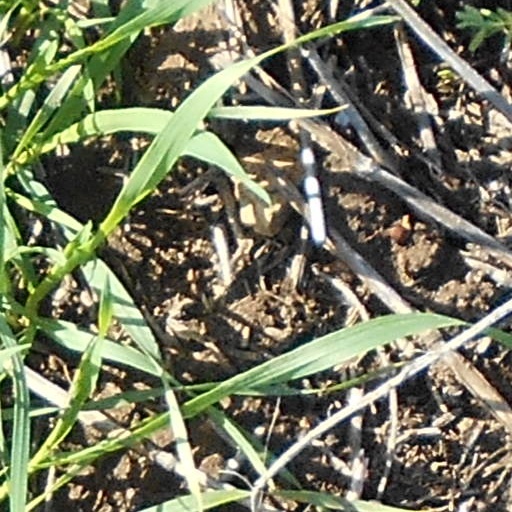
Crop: wheat